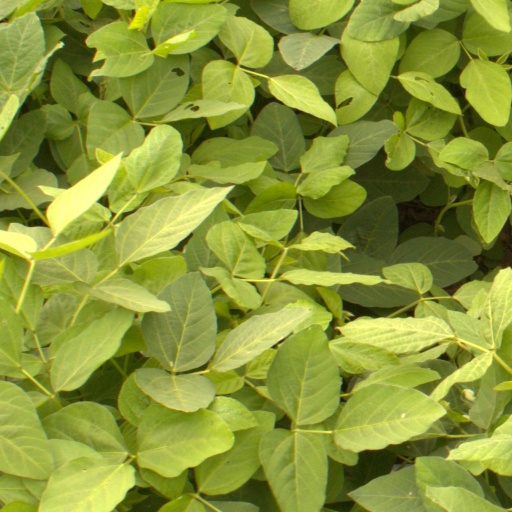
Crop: soybean